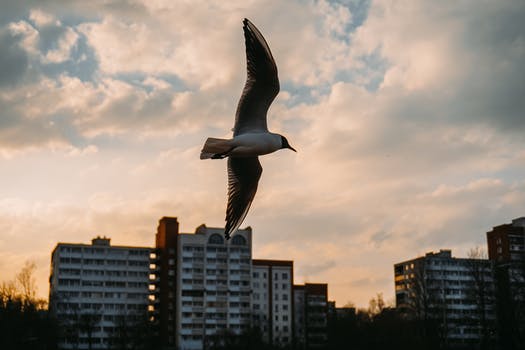
Label: No Watermark